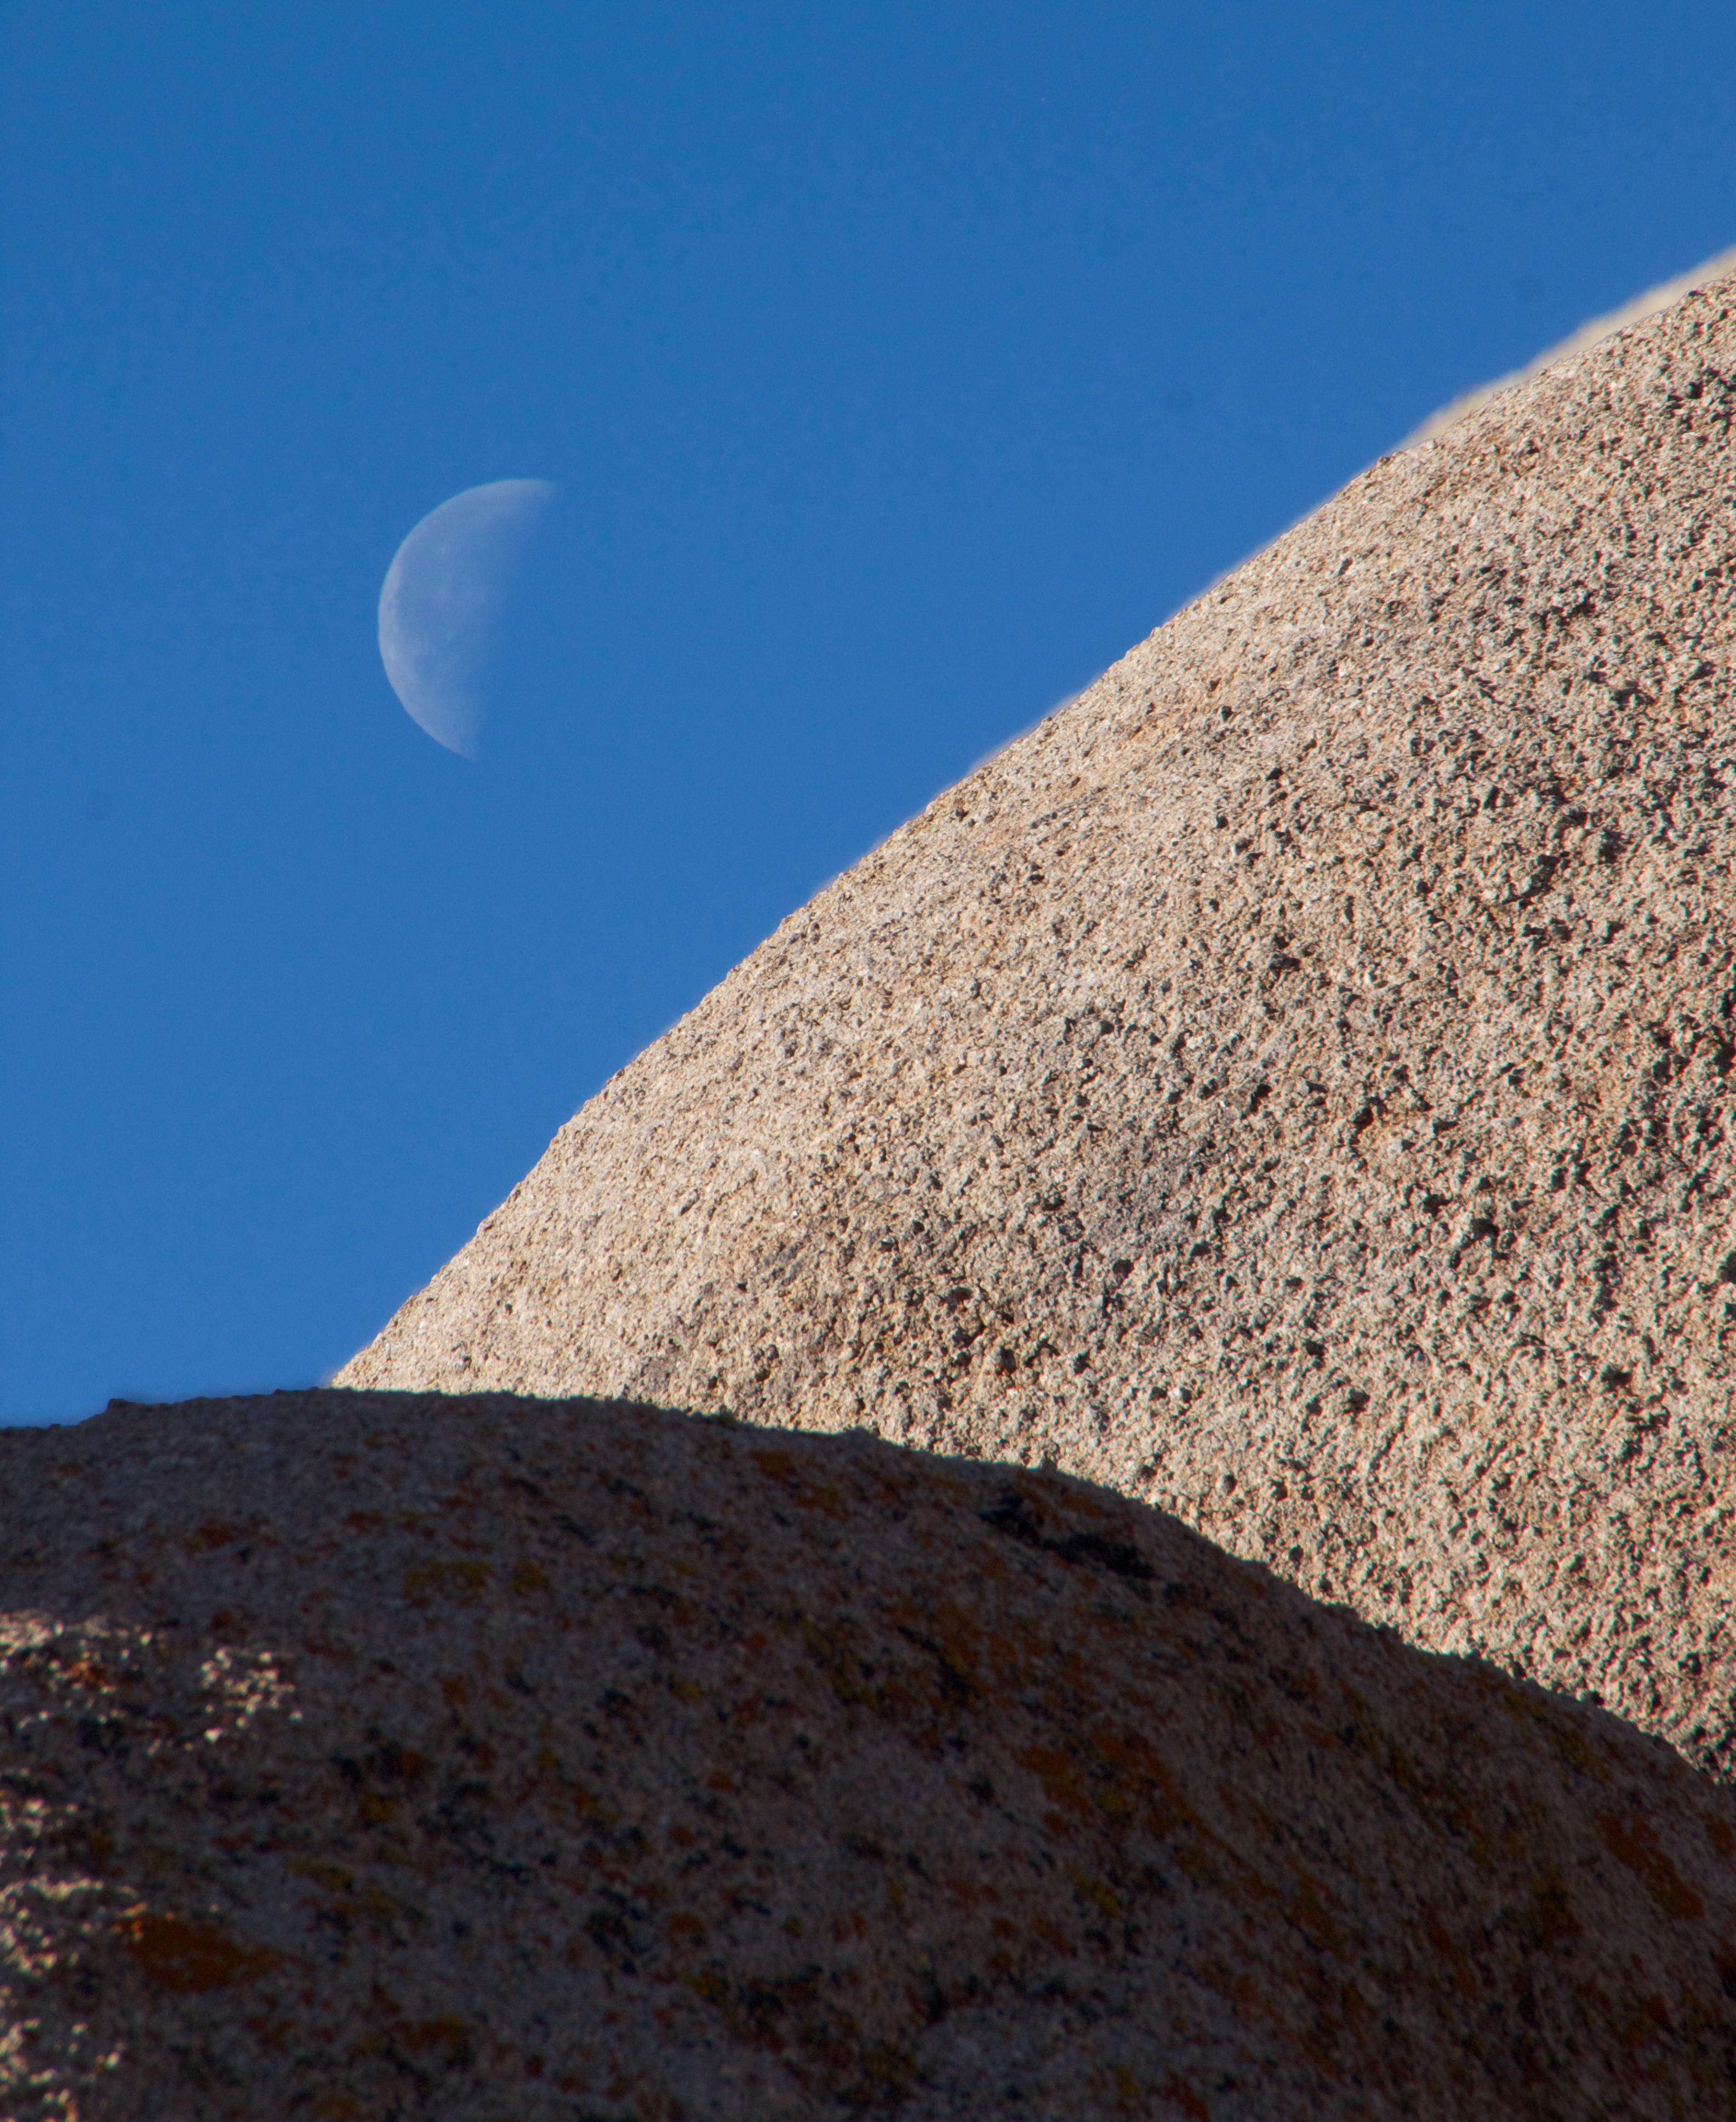
sea, rock, mountain, hill, monument, soil, material, ridge, geology, plateau, mountainous landforms